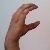
The image shows a hand gesture representing the letter 'C' in Indian Sign Language.